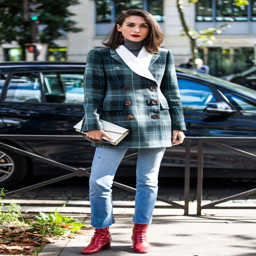
our # way to pull off the look is with a boxy , slightly oversized blazer .